Neurosteroid

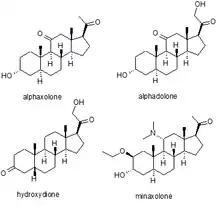
Older clinically used synthetic neuroactive steroids.

Several synthetic neurosteroids have been used as sedatives for the purpose of general anaesthesia for carrying out surgical procedures. The best known of these are alphaxolone, alphadolone, hydroxydione, and minaxolone. The first of these to be introduced was hydroxydione, which is the esterified 21-hydroxy derivative of 5β-pregnanedione. Hydroxydione proved to be a useful anaesthetic drug with a good safety profile, but was painful and irritating when injected probably due to poor water solubility. This led to the development of newer neuroactive steroids. The next drug from this family to be marketed was a mixture of alphaxolone and alphadolone, known as Althesin. This was withdrawn from human use due to rare but serious toxic reactions, but is still used in veterinary medicine. The next neurosteroid anaesthetic introduced into human medicine was the newer drug minaxolone, which is around three times more potent than althesin and retains the favourable safety profile, without the toxicity problems seen with althesin. However this drug was also ultimately withdrawn, not because of problems in clinical use, but because animal studies suggested potential carcinogenicity and since alternative agents were available it was felt that the possible risk outweighed the benefit of keeping the drug on the market.